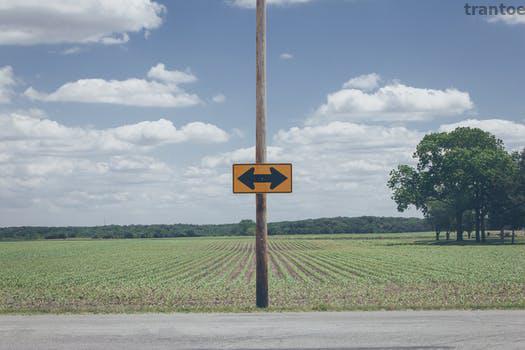
Label: Watermark